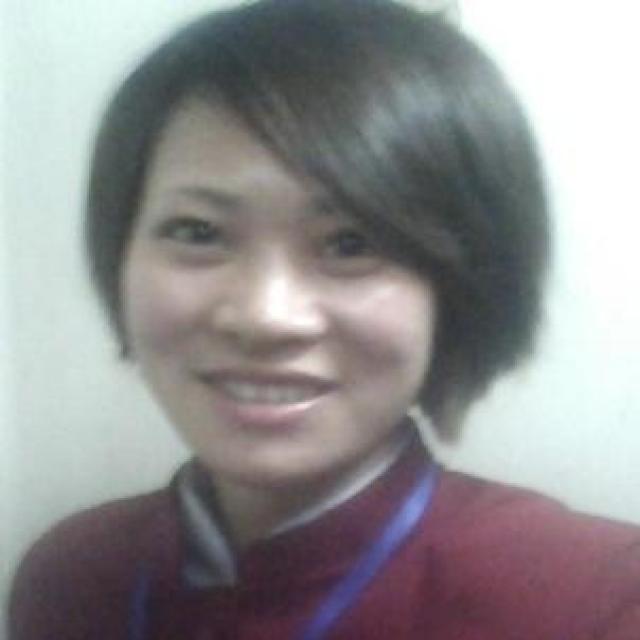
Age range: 21-44